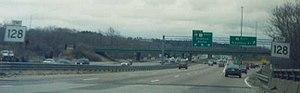
La Massachusetts Route 128, souvent simplement appelée Route 128, est une route qui contourne Boston sur sa partie ouest. Elle est longue de 92 km et a été tracée en 1927. Dans les années 1970, elle est devenue le symbole de la reconversion industrielle de Boston dans les activités de pointe.